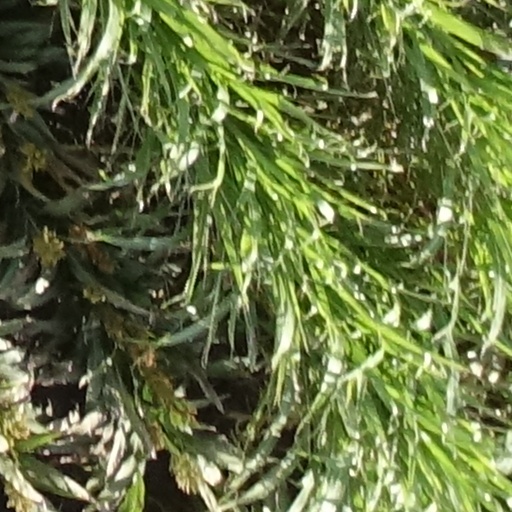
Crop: sorghum